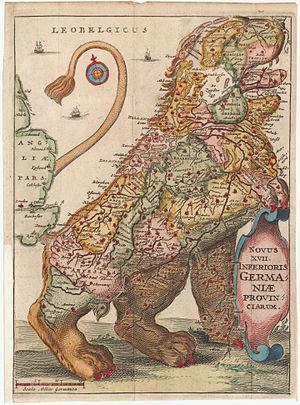
Famien Strada ou Famiano Strada est un historien et jésuite italien.